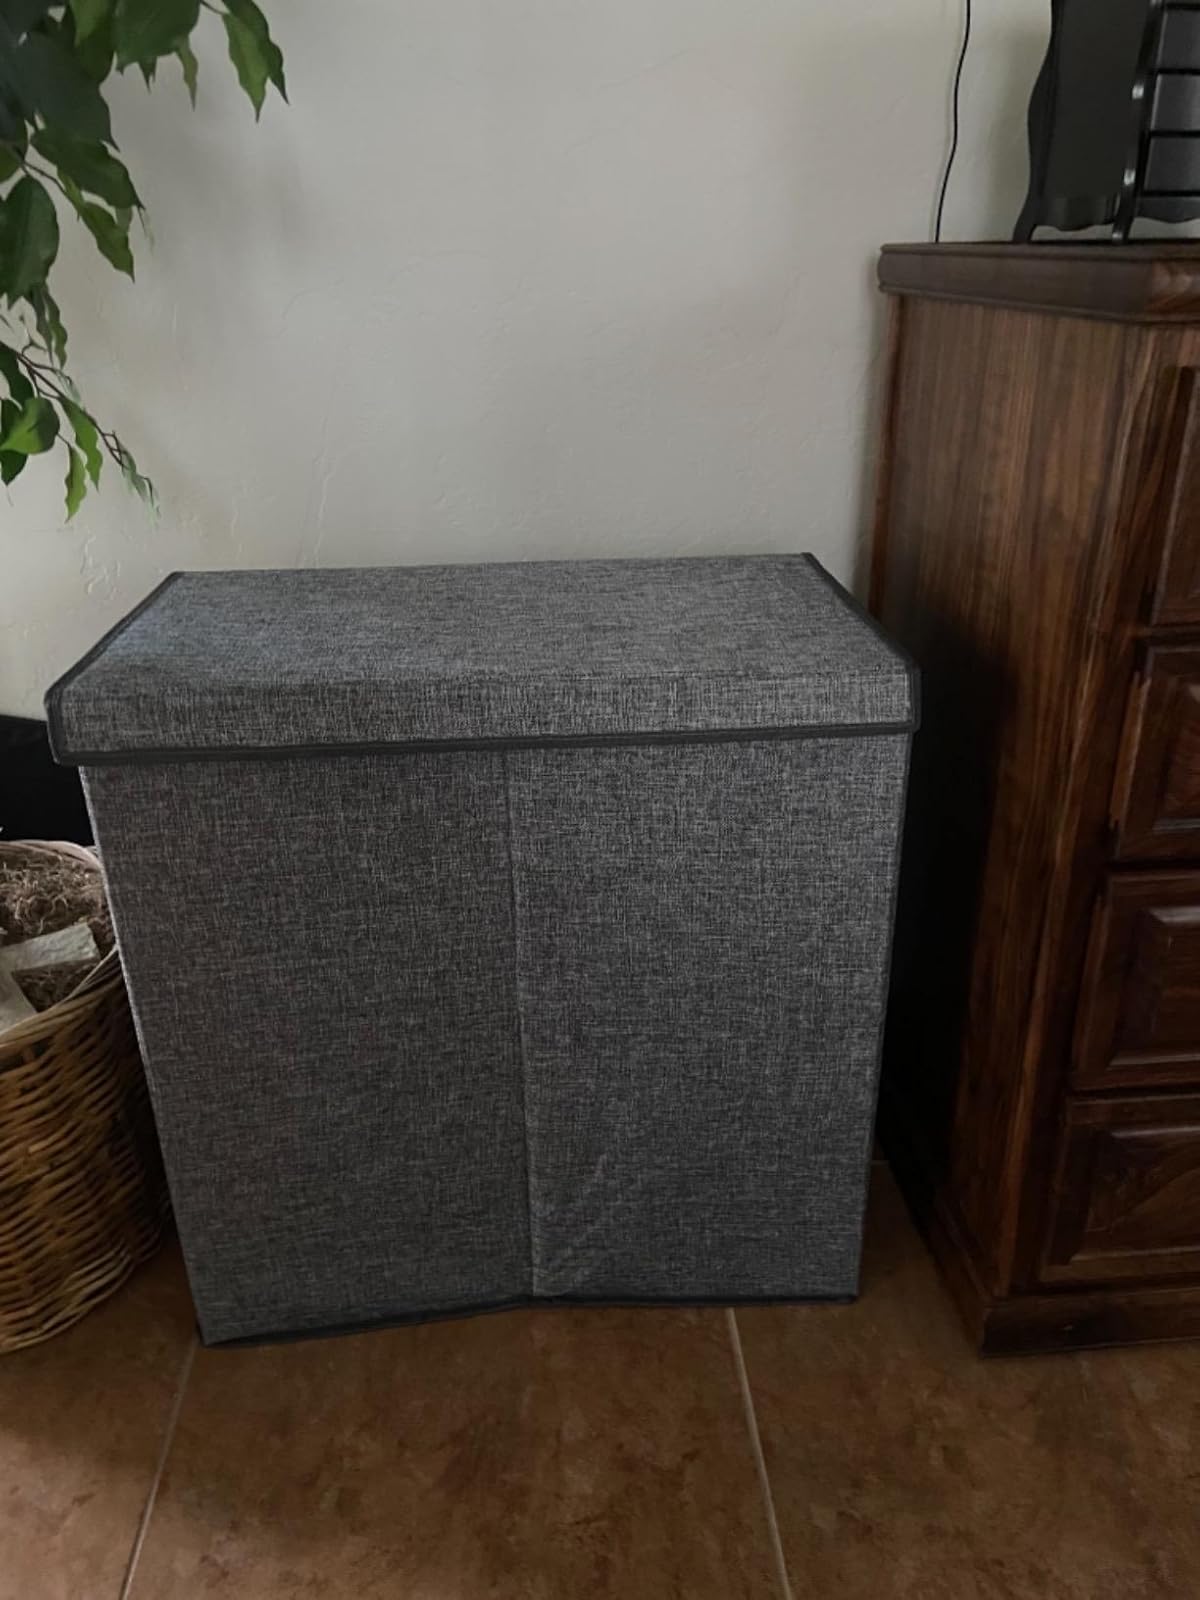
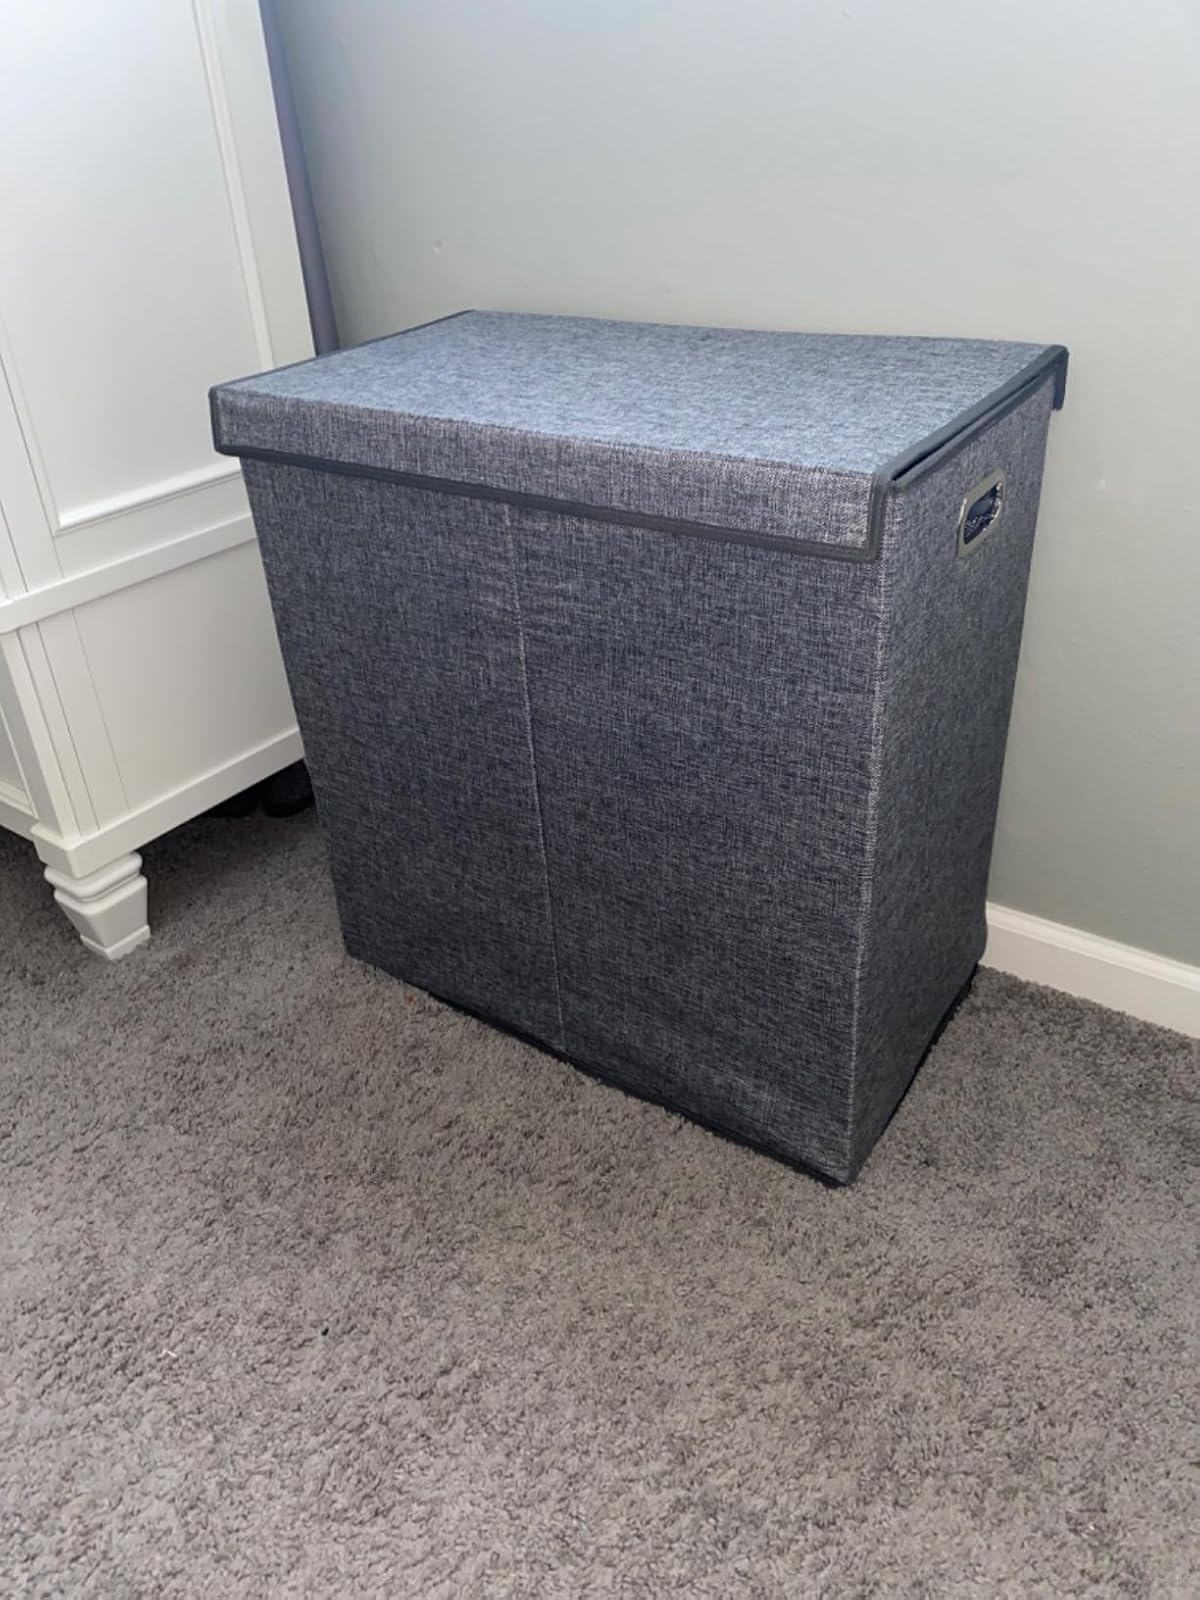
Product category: items_hamper
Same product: yes